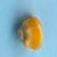
Maize quality: Good